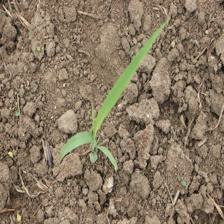
Label: Sorghum